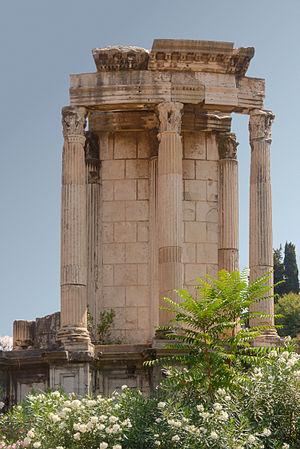
Les restes du Temple de Vesta, Forum Romanum, Rome, Italie.